Partition of Babylon

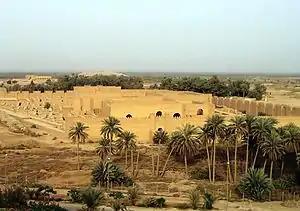
Ruins of Babylon, early 21st century

Territorial boundaries were to remain in question for the rest of the century, until 300 BC. The two main sources on the "Partition of Babylon" use equivocal language concerning it. According to Diodorus Siculus, a coalition of factions in the army "established" ("kathestesan") that Arridaeus, son of Philip, should be king, and his name changed to Philip. Perdiccas, "to whom the dying king had given his finger-ring", was to be "caretaker" ("epimeletes"). The most worthy of the companions were to "succeed" ("paralabein") to the satrapies, and obey the king and Perdiccas. Alexander and Philip before him had not merely been kings, they were "leaders" ("hegemones") in the League of Corinth. Perdiccas was not merely to be the king's manager, he was to succeed to the Hegemony, which apparently the king did not. "Holding a council" ("sunedreusas") as Hegemon, he assigned the various satrapies.